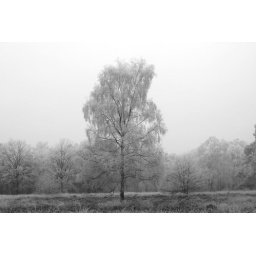
The tree in the field, white of the freesing fog.